Antoine Clet

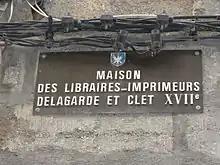
Plaque on the house of the printer Clet in Le Puy en Velay

Antoine Clet (1705–1785) was a French printer, publisher and writer of the 18th century.